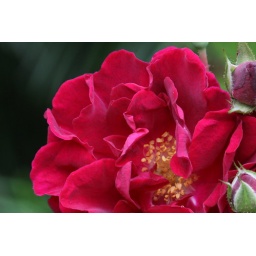
Open red rose in my garden today 6.23.09 037